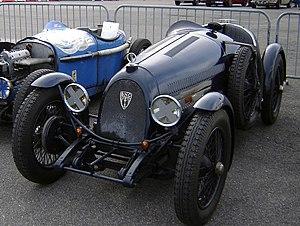
Bollack Netter et compagnie est un constructeur automobile français fondé en 1923, par Lucien Bollack et René Netter.